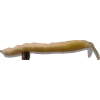
Label: bean_pod